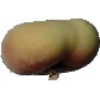
Label: Peach Flat 1